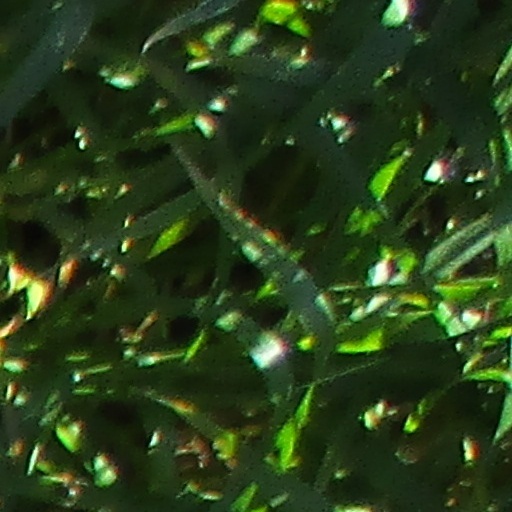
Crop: wheat